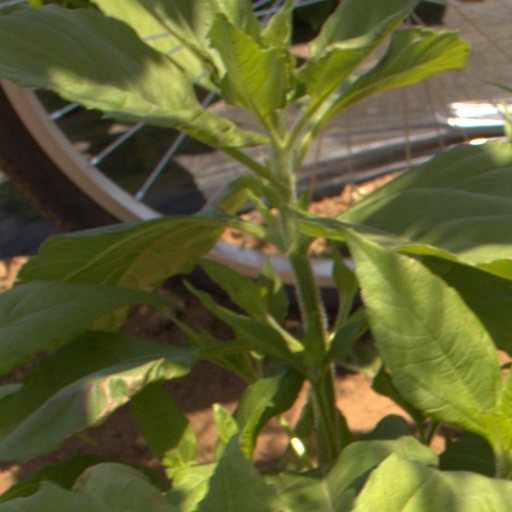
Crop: Jerusalem artichoke